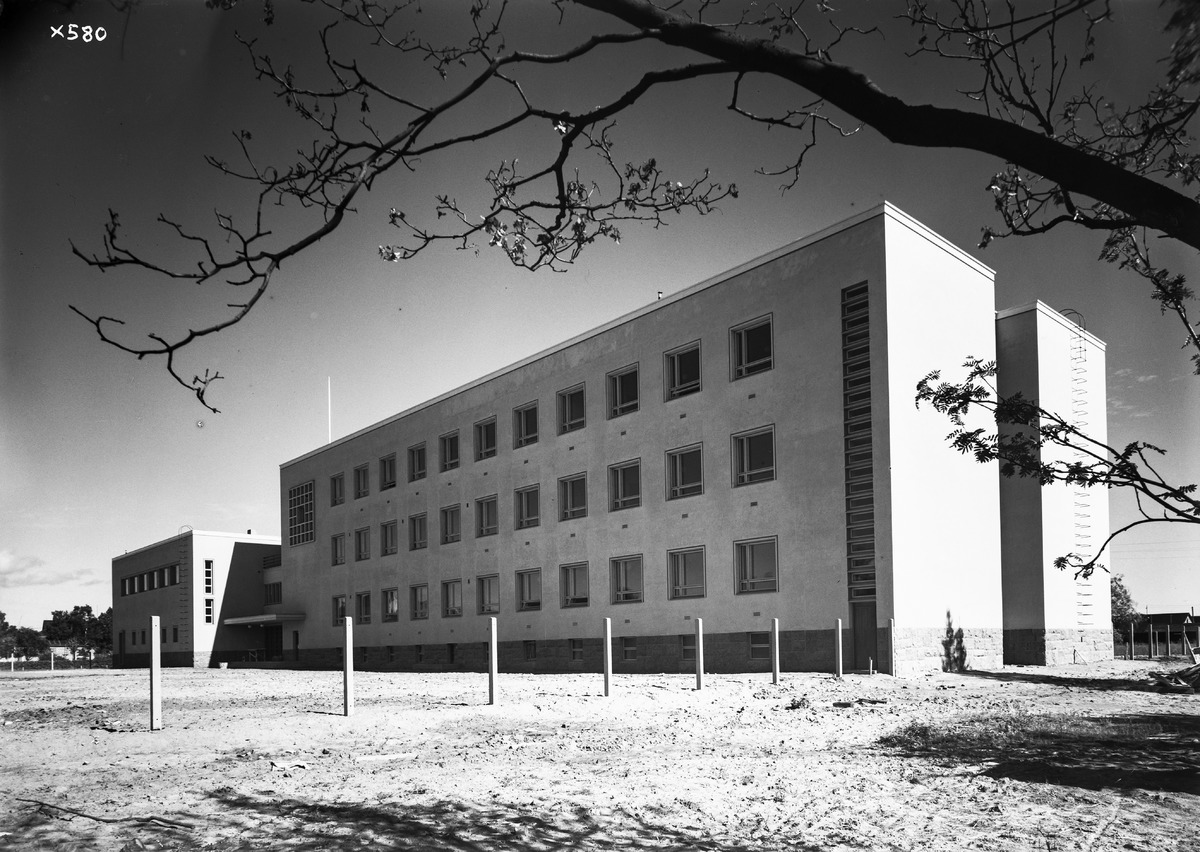
Oulun keskuskansakoulun rakennus
Oulu central elementary school's building
sisällön kuvaus: Oulun keskuskansakoulun rakennus 29.8.1935. content description: Oulu central elementary school's building on August 29, 1935.
Vuosi: 1935
Paikka: Suomi, Oulu, Suomi, Pohjois-Pohjanmaa, Oulu
Aiheet: Oulun keskuskansakoulu; ulkokuva; kansakoulu; koulurakennukset; rakennukset; elementary schools; school buildings; buildings